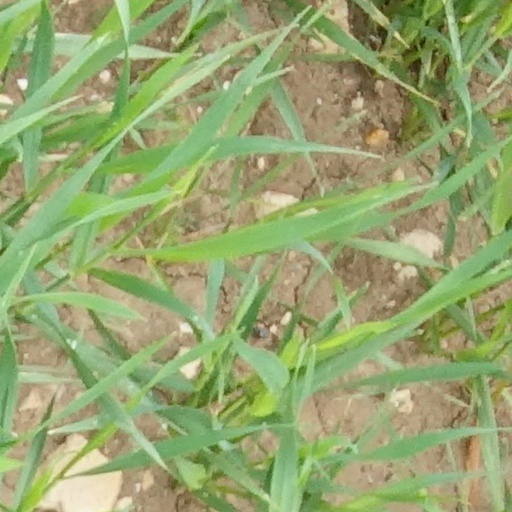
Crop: wheat